History of Bismarck, North Dakota

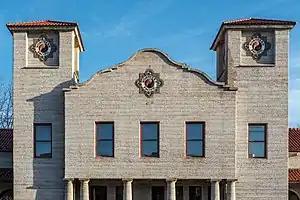
The old Northern Pacific Railway Depot, built in a Mission-Revival style in 1901

The survival of Bismarck was dependent on that of Northern Pacific, which survived bankruptcy and continued the railroad. Upon emerging from bankruptcy, construction immediately commenced on a $1 million bridge to span the Missouri River. The first passenger train crossed the Missouri in 1882, bringing never-ending traffic to the area.